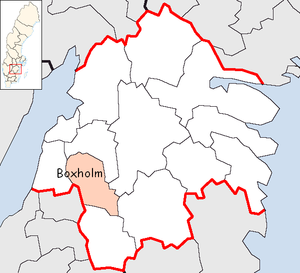
Boxholms kommun
Boxholm kommune ligger i det svenske län Östergötlands län. Kommunens administration ligger i byen Boxholm.